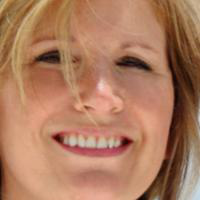
Age group: age 41-55